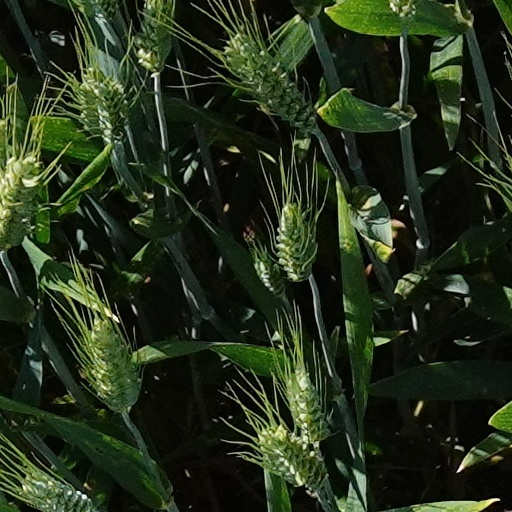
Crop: wheat